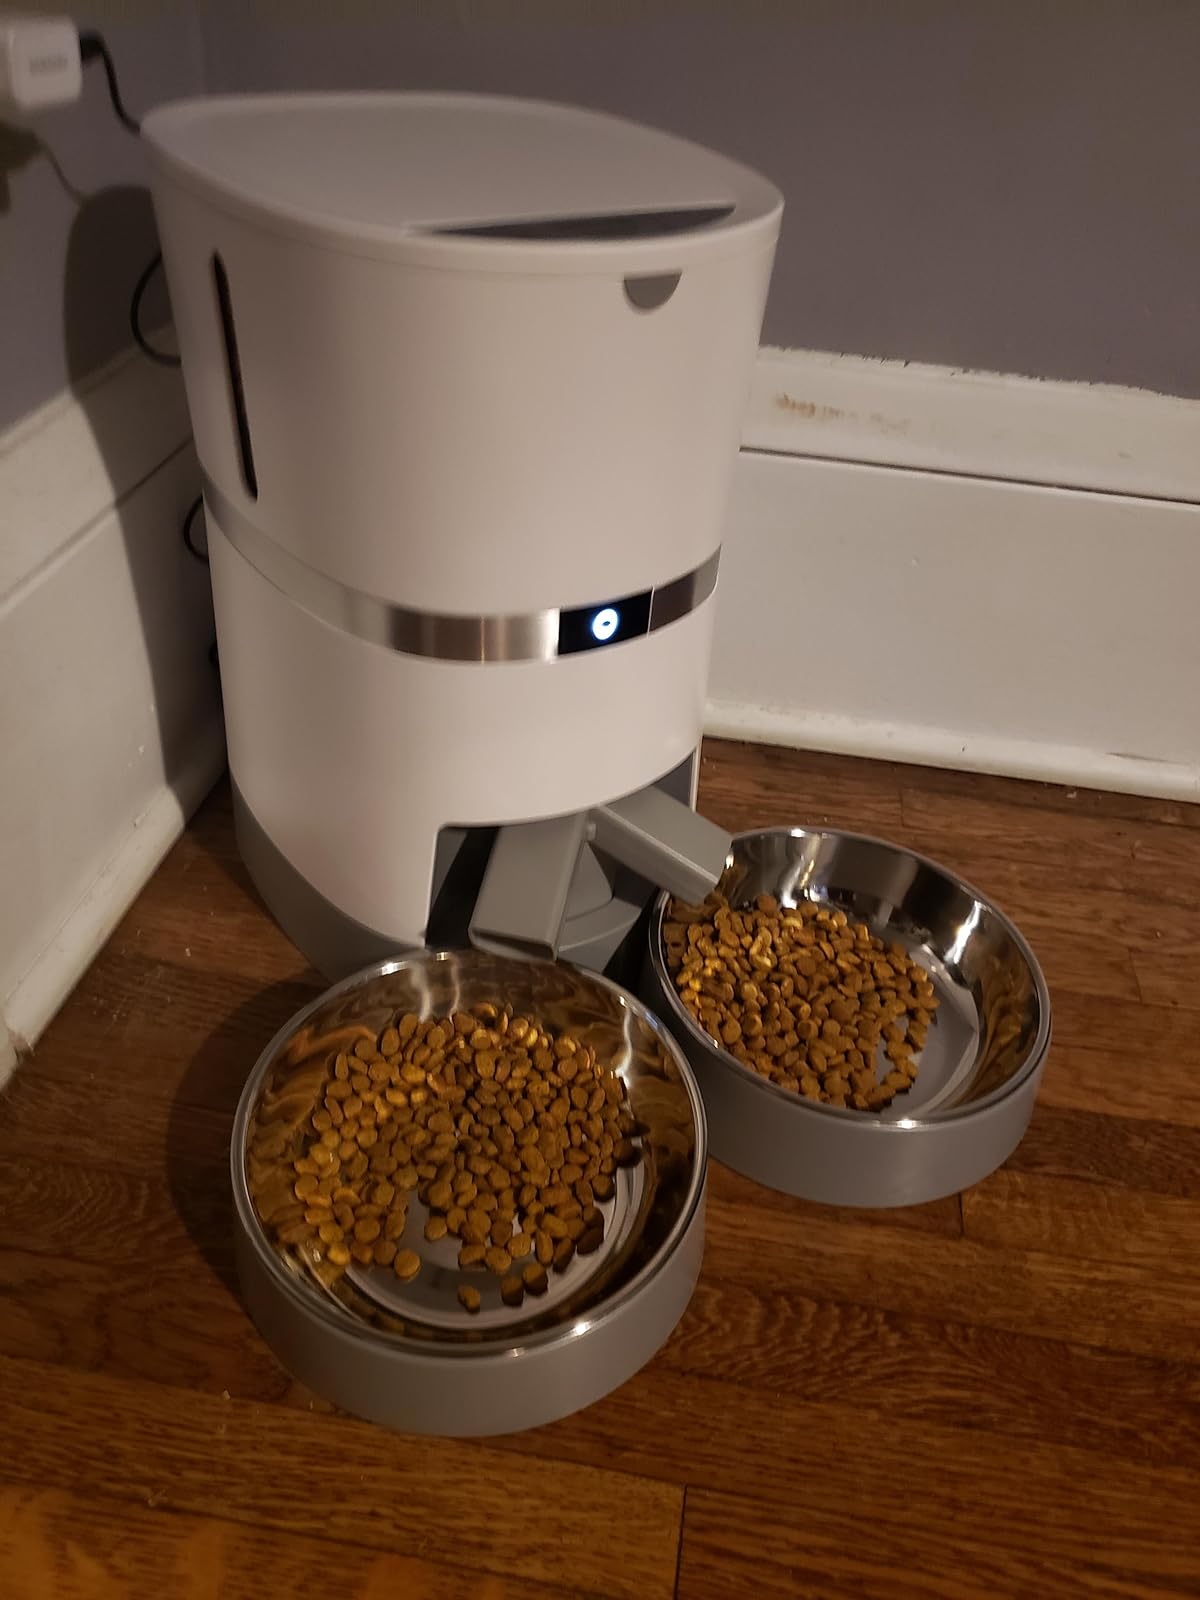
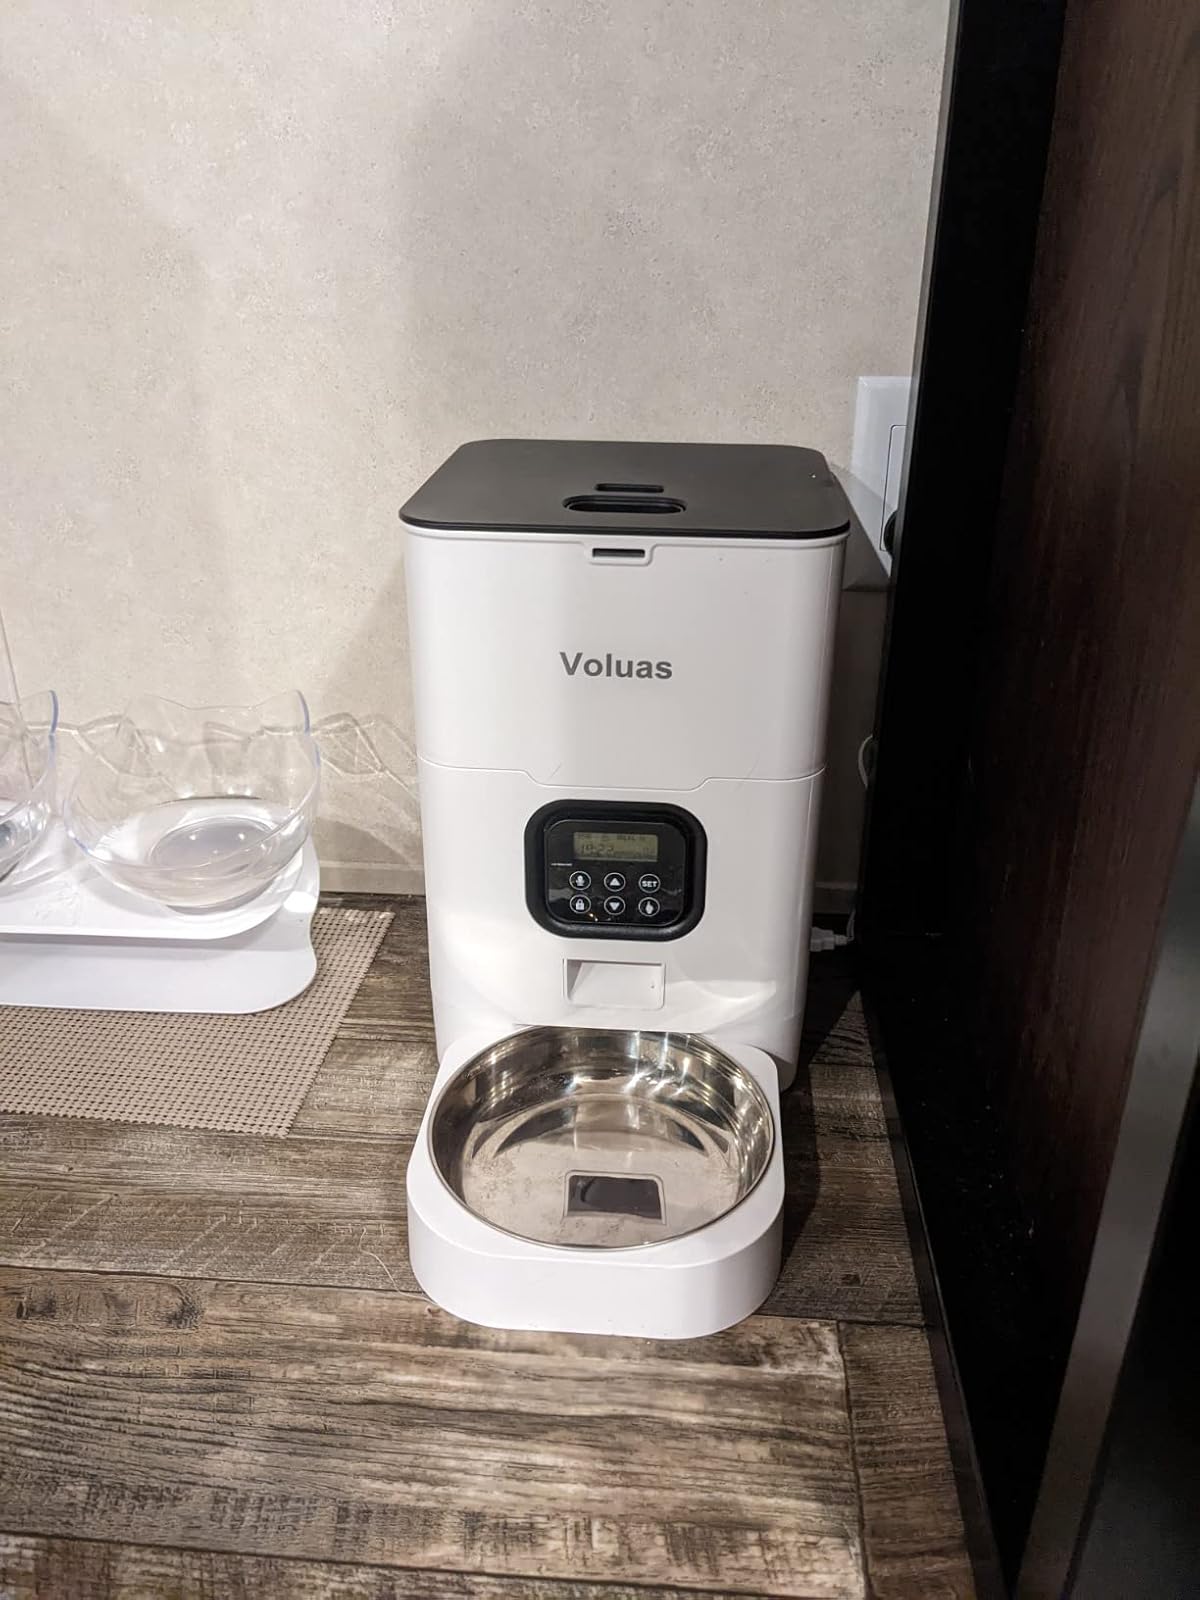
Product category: items_feeder
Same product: no